John Turner (miser)

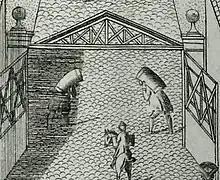
Independent weavers carrying cloth bales. (Mixed Cloth Hall, Leeds, 1758)

In the days when "little makers" were numerous, and not so well off as perhaps operatives are nowadays, it was the custom for manufacturers to be their own weavers and their own salesmen, travelling the country with the produce of their wooden looms on their backs or on the backs of packhorses or asses. Turner, knowing from experience the chronic impecuniosity of many of these men, waited until they had travelled the country unsuccessfully with their "webs", and then, rather than return home empty-handed, they accepted prices from him which meant privation for many days to come.